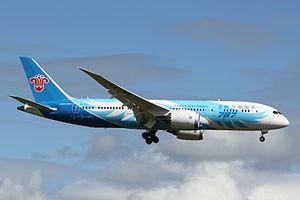
China Southern Airlines Company Limited est une compagnie aérienne dont le siège est situé à Canton, en Chine. Établie le 1ᵉʳ juillet 1988 à la suite de la restructuration de l'Administration de l'aviation civile de Chine qui a acquis et fusionné un certain nombre de compagnies aériennes nationales, la compagnie est devenue l'une des trois grandes compagnies aériennes chinoises. la plus grande compagnie aérienne mesurée par les passagers transportés et la plus grande compagnie aérienne de l'Asie dans la taille de la flotte, les revenus et les passagers transportés. Ses principaux hubs sont situés à l'aéroport international de Canton et à l'aéroport international de Pékin-Capitale. Elle a quitté Skyteam fin 2018 et se prépare à rejoindre l’alliance Oneworld. Le logo de la compagnie aérienne est constitué d'une fleur de kapok sur une nageoire caudale bleue.